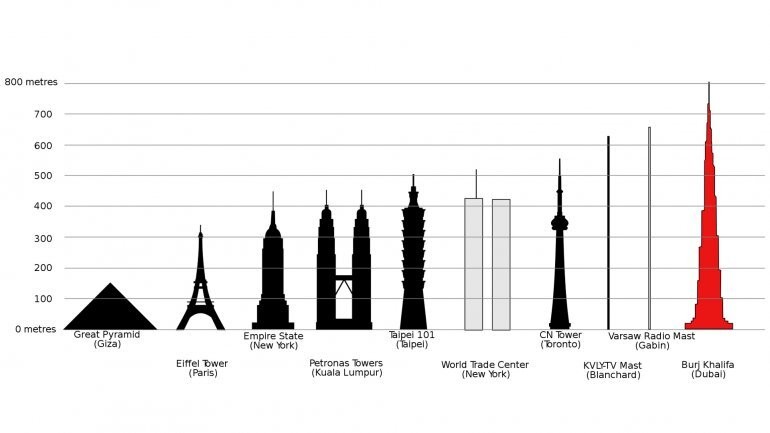
Landmark: Burj Khalifa